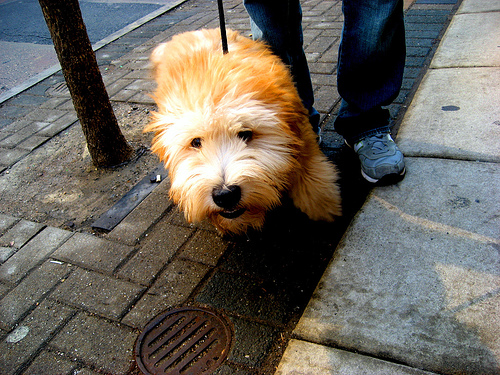
Animal: dog
Breed: wheaten_terrier